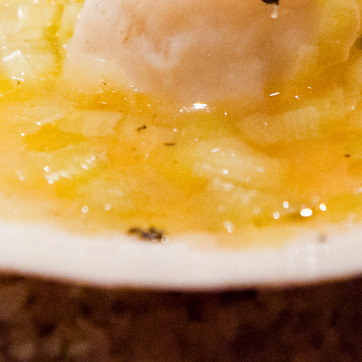
Material: food